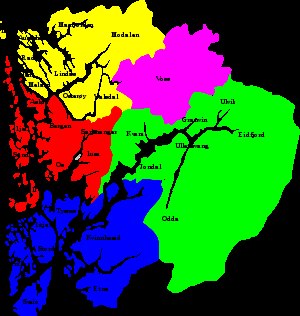
Sunnhordland
Distrikter i Hordaland:     Nordhordland     Midthordland     Sunnhordland     Hardanger     Voss
Sunnhordland er et distrikt i den sydvestlige del af Vestland fylke i Norge, som i dag omfatter de syv kommuner Bømlo, Etne, Fitjar, Kvinnherad, Stord, Sveio og Tysnes. Sunnhordland har 58.381 indbyggere og et samlet areal på 2.896 km². 50 % af arealet er fjeldområder som ligger højere end 300 meter over havet. Regioncenteret er byen Stord.